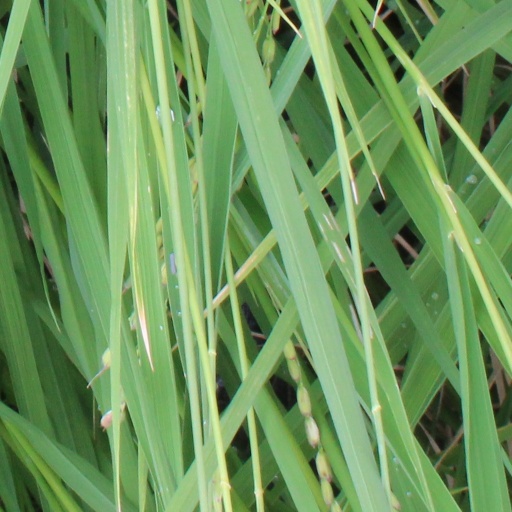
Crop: rice